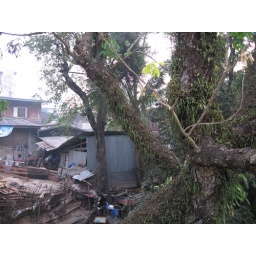
Home & tree by the bridge